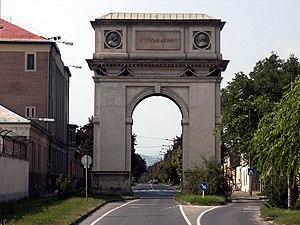
Cet article recense les arcs de triomphe construits à une époque postérieure à celle de l'Empire romain.